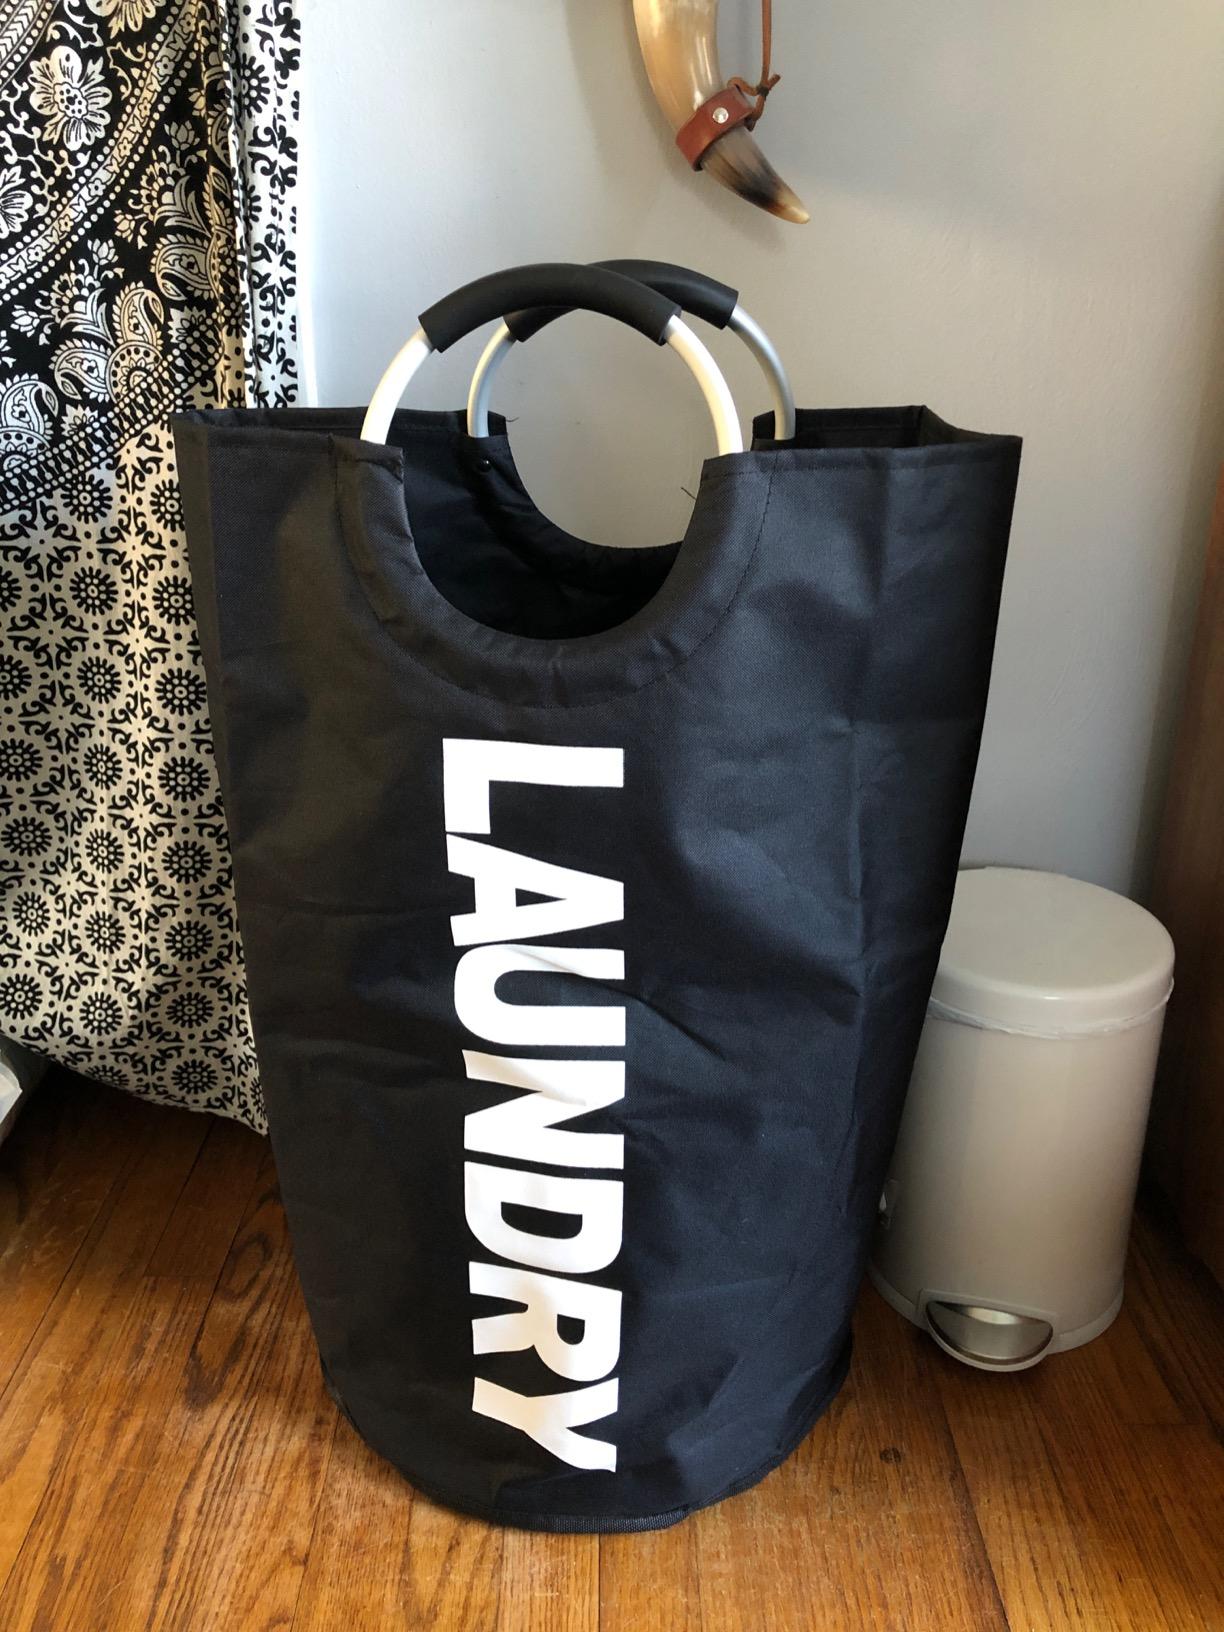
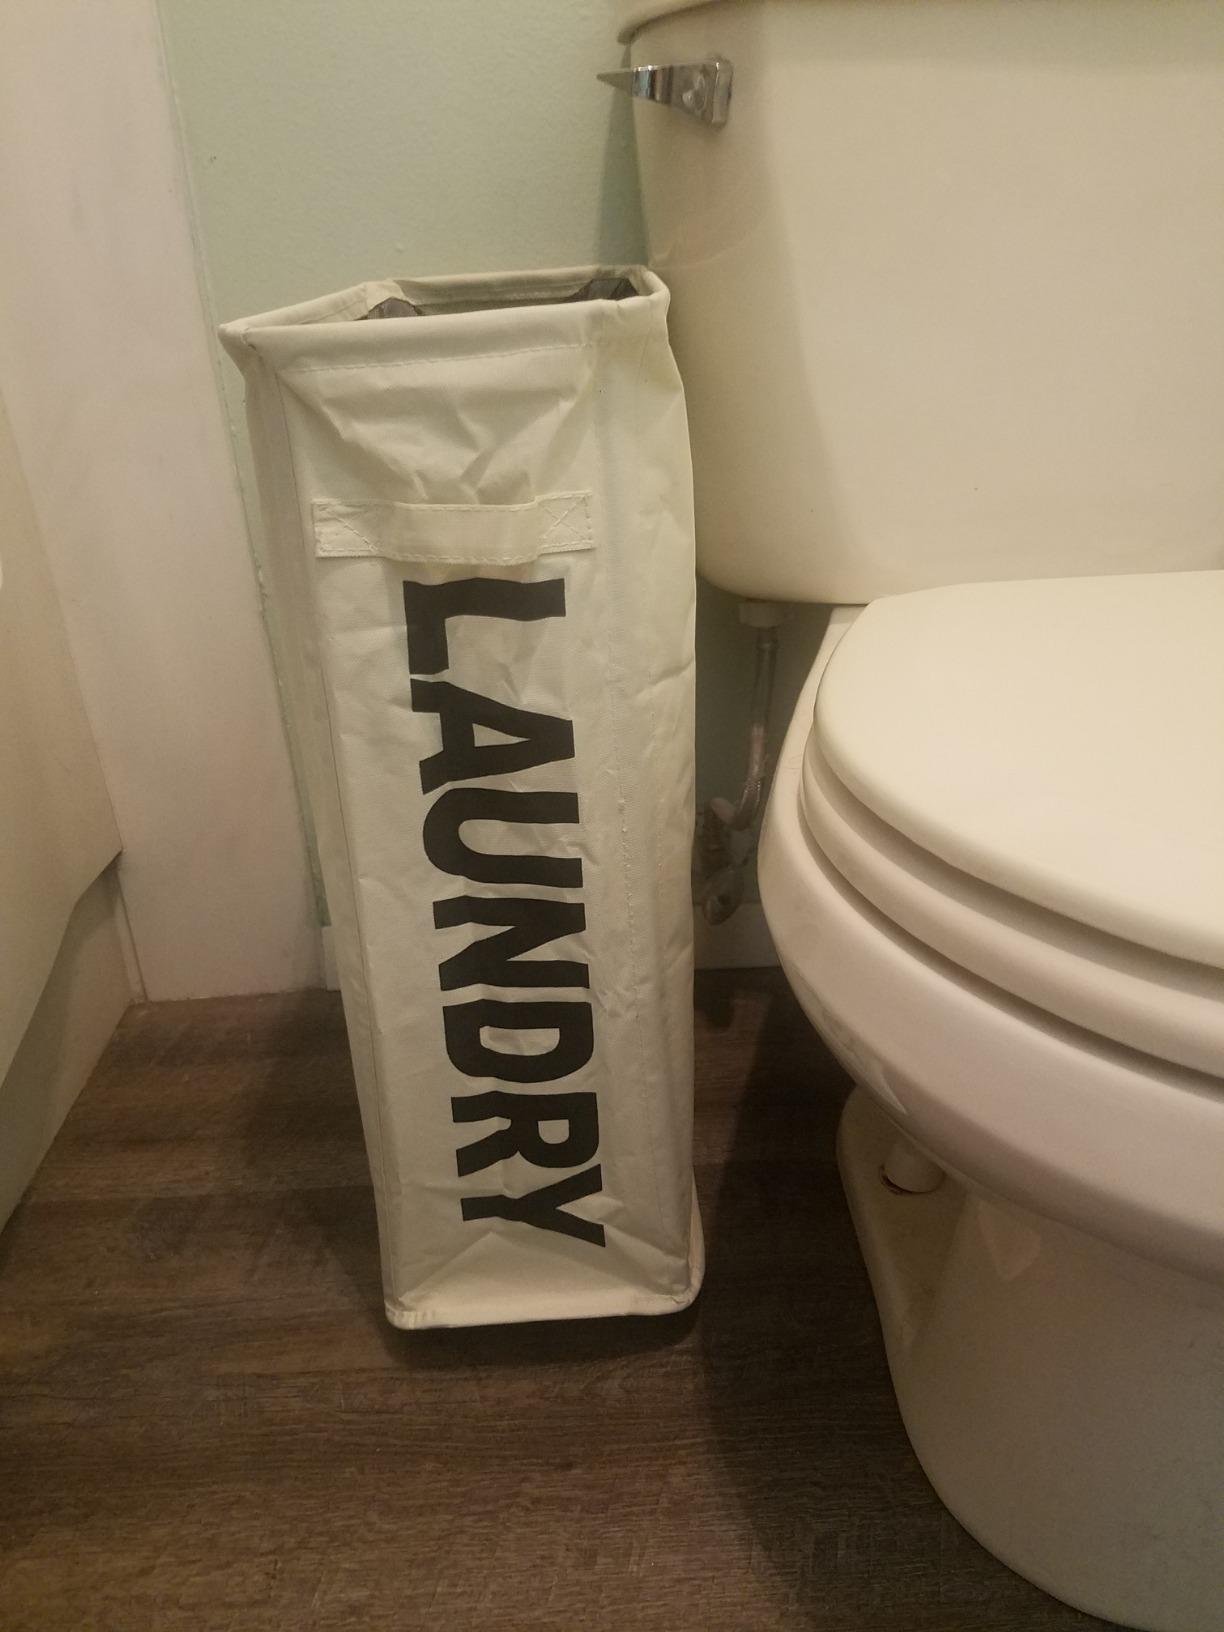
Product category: items_hamper
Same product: no